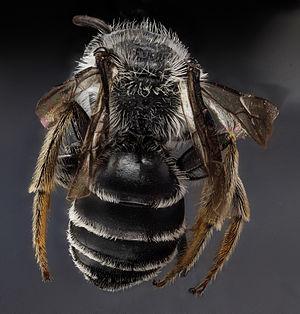
L'Andrène à face jaune est une espèce d'andrènes de la famille des Andrenidae. Cette espèce est présente en Amérique du Nord.